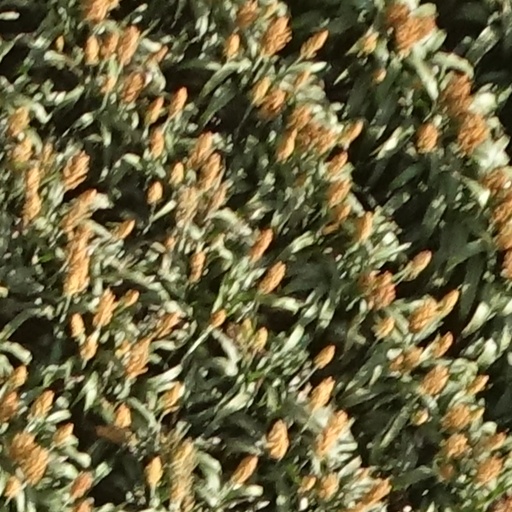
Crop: sorghum